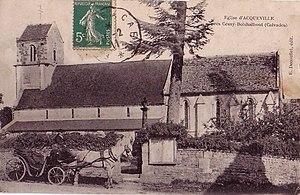
carte postale de l'église vers 1910.
L'église Saint-Aubin est une église catholique située à Acqueville, en France.
Acqueville est une ancienne commune française, située dans le département du Calvados en région Normandie, devenue le 1ᵉʳ janvier 2019 une commune déléguée au sein de la commune nouvelle de Cesny-les-Sources.